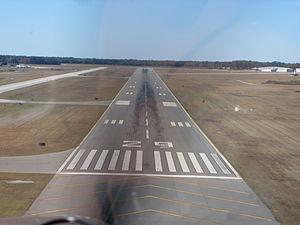
Une piste est, en aéronautique, la surface d'un aérodrome réservée au décollage et à l'atterrissage des aérodynes à voilure fixe, l'avion en premier lieu. Les dimensions et le revêtement sont fonctions de la vitesse et de la masse des avions accueillis.